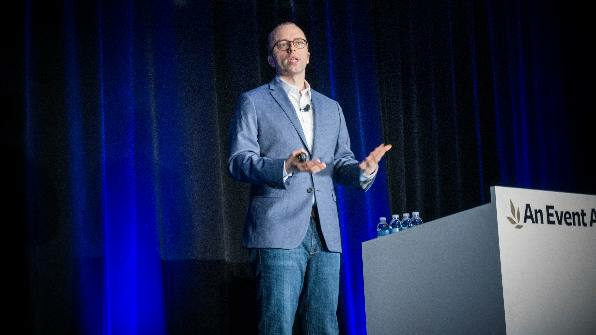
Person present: Yes